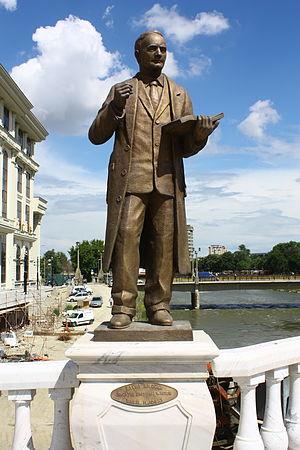
Le Pont de l'Art est un pont piétonnier situé sur le fleuve Vardar, dans le centre de Skopje, la capitale de la Macédoine du Nord. Le pont comporte de nombreuses statues de nombreux artistes et musiciens macédoniens. Il a été construit dans le cadre du grand projet Skopje 2014, avec un coût de construction estimé à 2,5 millions d'euros. Le pont comprend 29 sculptures, 14 de chaque côté et une au centre. Il mesure 83 mètres de longueur et 9 mètres de largeur, tandis que la partie centrale du pont fait 12 mètres de large.